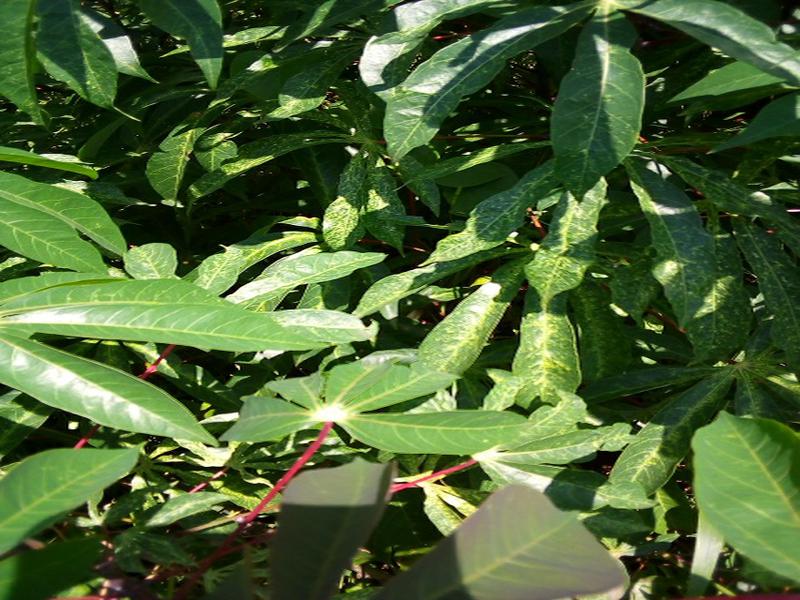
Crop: cassava
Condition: green_mottle